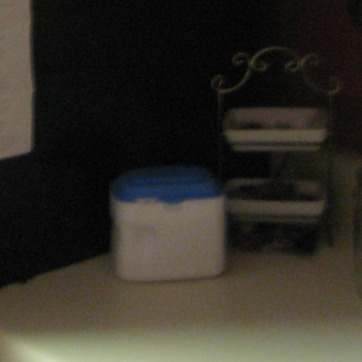
Material: plastic